Android Nougat

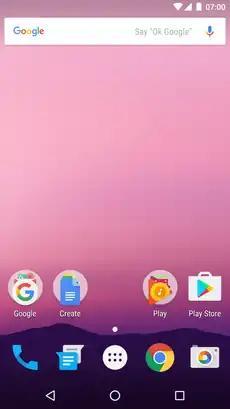
Android 7.0 home screen

The release was internally codenamed "New York Cheesecake". On March 9, 2016, ahead of the Google I/O developer conference, Google released the first alpha version of Android "N" as part of a new "Android Beta Program" intended for testing by developers and enthusiasts before its official release "this summer". The developer preview builds were compatible with only current Google Nexus devices; the 5X, 6P, 6, 9, Pixel C, and Nexus Player. The "Android Beta Program" that was introduced allowed testers to opt-in for over-the-air updates to new beta versions as they were released.